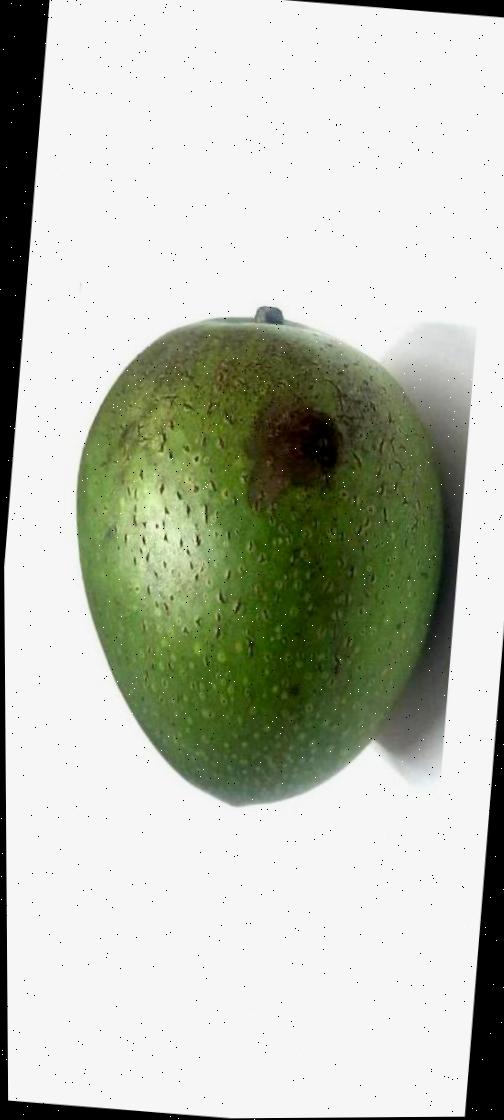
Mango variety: Ashshina Zhinuk